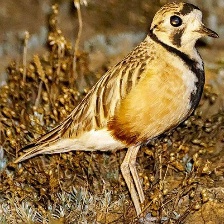
Species: INLAND DOTTEREL
Scientific name: CHARADRIUS AUSTRALIS